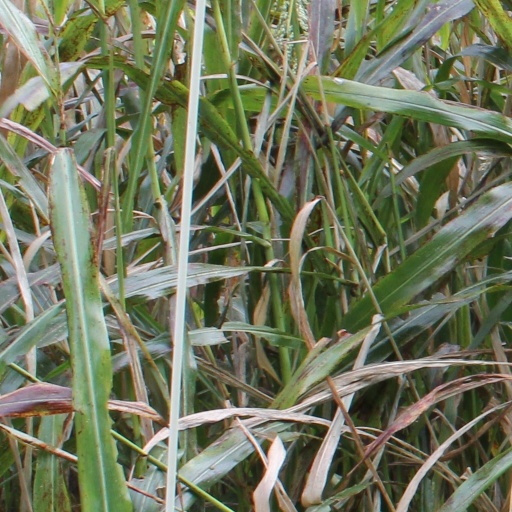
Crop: sorghum